Home improvement

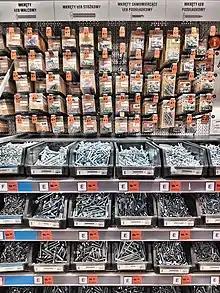
Screws and bolts in an OBI home improvement store in Poland

The concept of home improvement, home renovation or remodeling is the process of renovating, making improvements or making additions to one's home. Home improvement can consist of projects that upgrade an existing home interior (such as electrical and plumbing), exterior (masonry, concrete, siding, roofing) or other improvements to the property (i.e. garden work or garage maintenance/additions). Home improvement projects can be carried out for a number of different reasons; personal preference and comfort, maintenance or repair work, making a home bigger by adding rooms/spaces, as a means of saving energy, or to improve safety.